1979 Red River Valley tornado outbreak

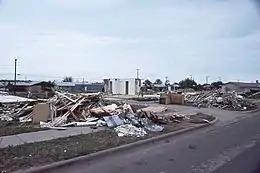
Photograph of damaged and destroyed buildings

The arrival of the jet streak contributed to the conversion of the atmospheric instability accumulating near the Red River into thunderstorm formation. Just before the onset of the tornado outbreak, a low level jet with winds of materialized over north-central Texas in response to the approach of the jet streak higher aloft, accelerating the transport of heat and moisture northward into the Red River Valley. Thunderstorms developed near Lubbock and moved east-northeastward into a region of high potential instability near the Red River, becoming the strongest thunderstorms of the day. In particular, three isolated supercell thunderstorms caused the majority of the severe weather during the afternoon and evening of April 10; all developed in the localized area of supportive conditions near the frontal intersection. The first thunderstorm formed around 1:00 p.m. CST spawned five tornadoes between 3:05 p.m. CST and 5:15 p.m. CST, including an F4-rated tornado that struck Vernon, Texas, and an F3-rated tornado that struck Lawton, Oklahoma. The second thunderstorm formed around 2:30 p.m. CST, while the third formed around 4:30 p.m. CST. The second supercell produced a tornado that began at 3:55 p.m. and took long trackthe longest track of any tornado during the eventthrough primarily rural areas near Harrold, Texas and Grandfield, Oklahoma. The most damaging tornado, associated with the third supercell, began at around 5:55 p.m. CST and struck Wichita Falls, Texas. These storms persisted into nighttime over central and eastern Oklahoma. The breakout of severe weather and tornadoes associated with the thunderstorms near the Red River during the afternoon and evening of April 10 was collectively termed the "Red River Valley outbreak" or the "Red River Valley tornado outbreak" by scientists studying the event. At least 12 tornadoes occurred within of Wichita Falls in a single two-hour period. The last tornado that occurred in the Red River Valley occurred around 8:00 p.m. CST in connection with the third supercell near Pruitt City, Oklahoma. The thunderstorms that produced the tornadoes in the Red River Valley continued into Arkansas and southern Missouri during the overnight hours but did not produce severe weather.